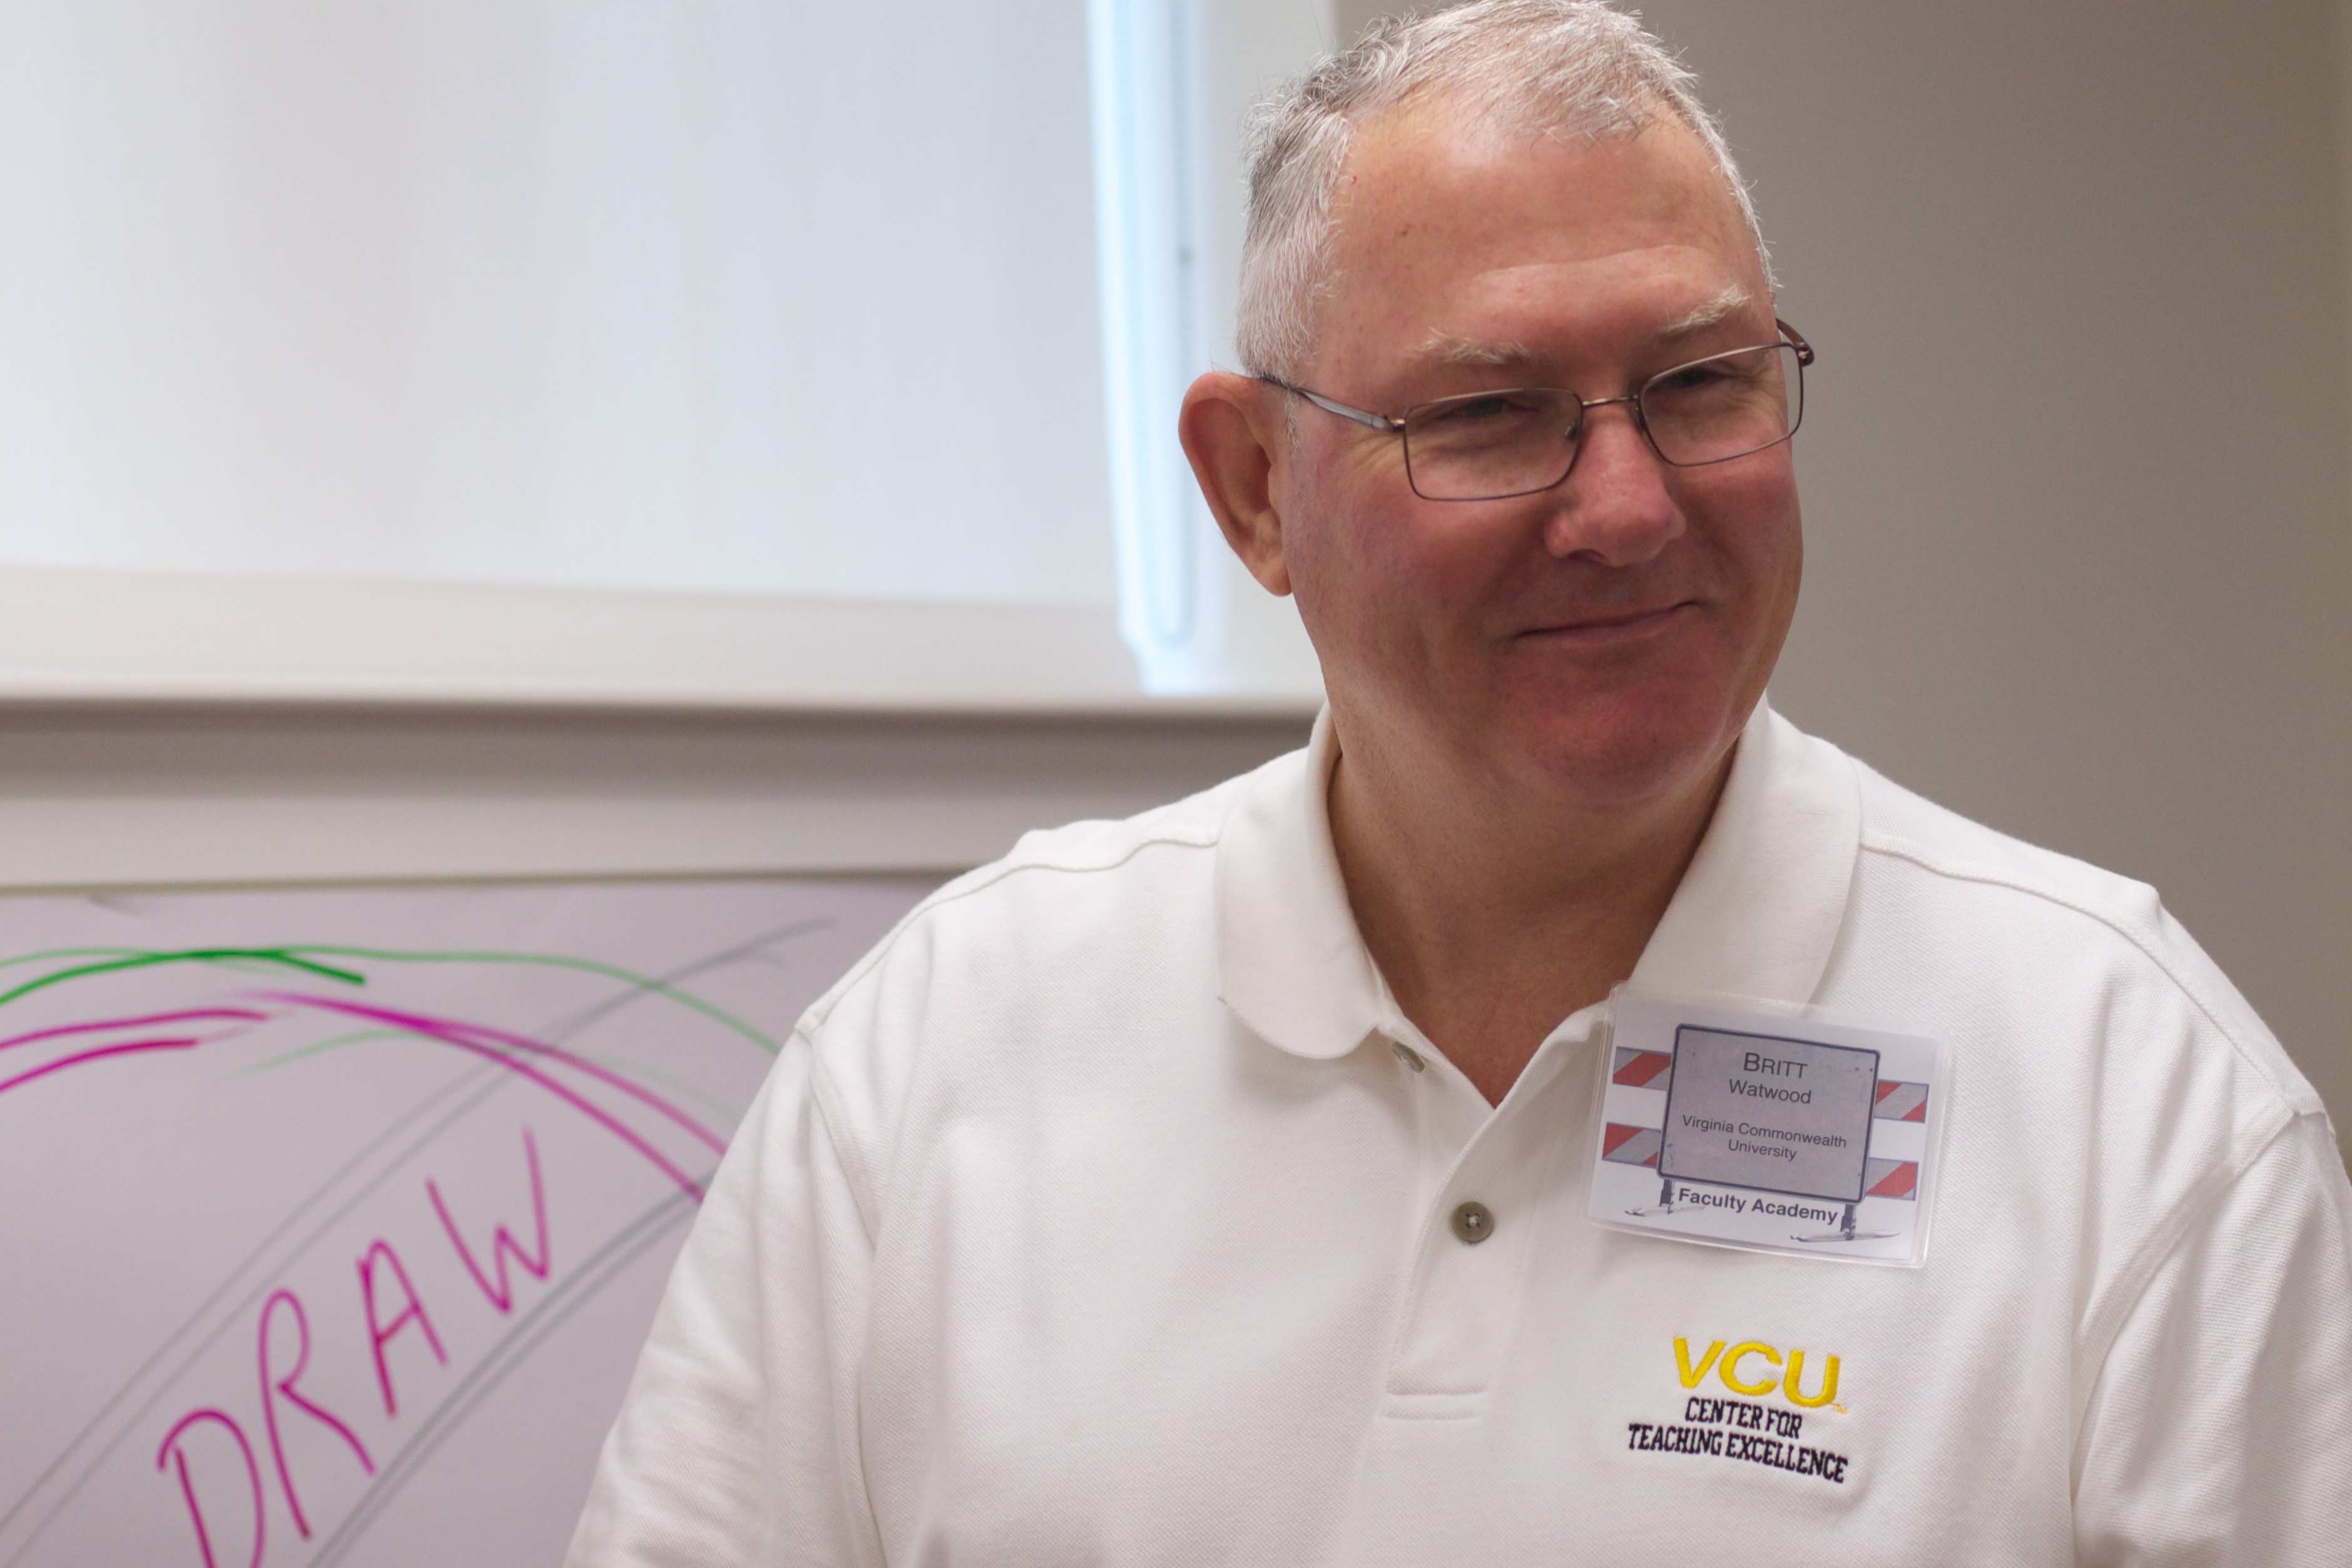
person, professional, profession, senior citizen, umwfa12, general practitioner